1918 Uruguayan Primera División

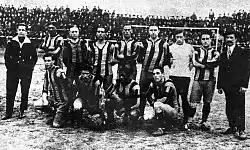
Peñarol, champions

The 1918 Primera División was the 18th season of Uruguay's top-flight football league.